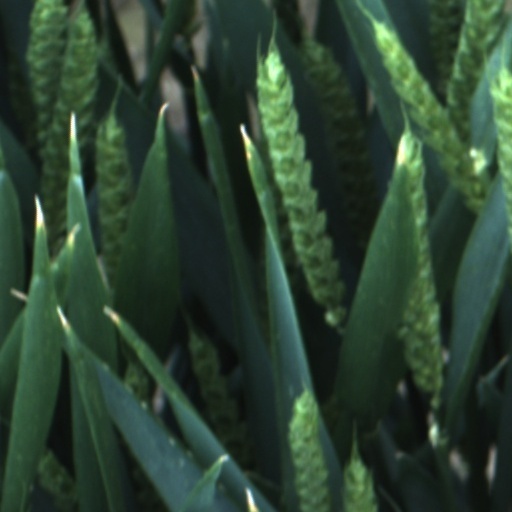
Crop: wheat